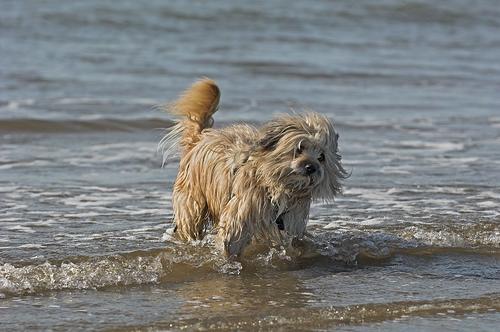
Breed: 203-n000021-Tibetan_terrier